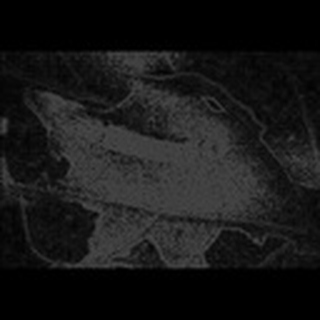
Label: cotton_army_worm